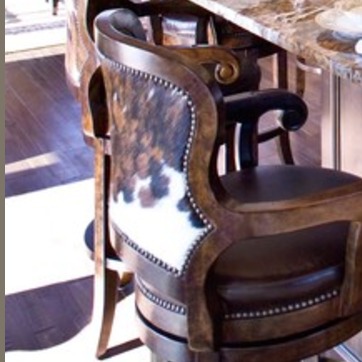
Material: leather